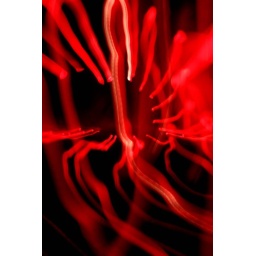
Lights hanging in the screen house on my patio.